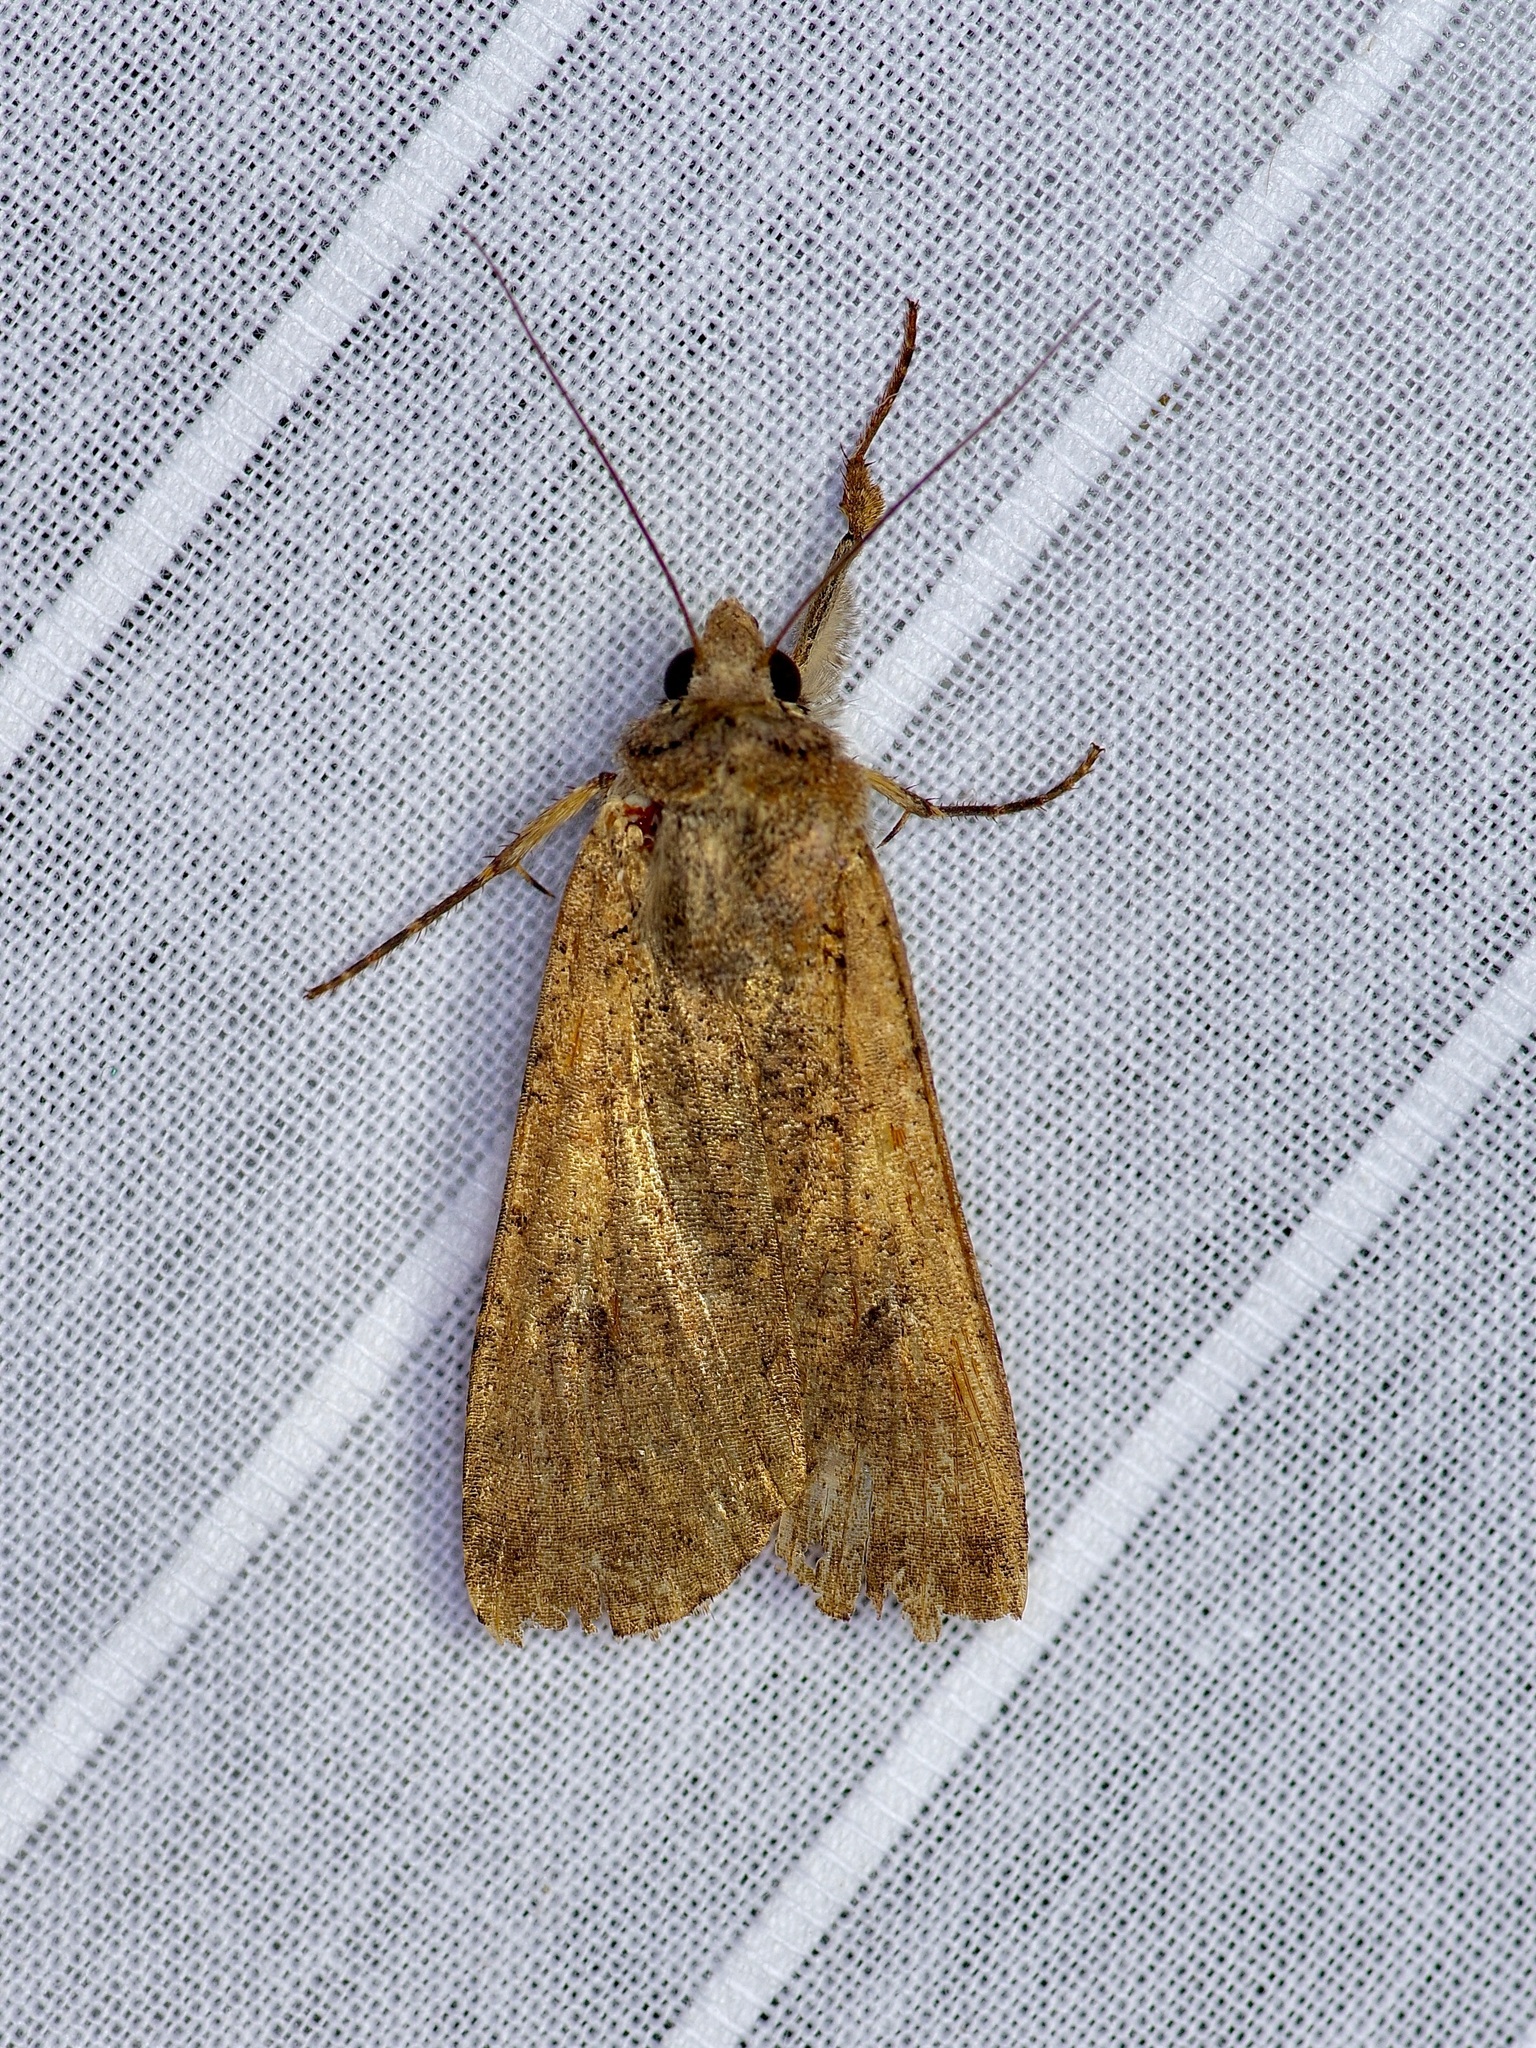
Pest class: cutworms